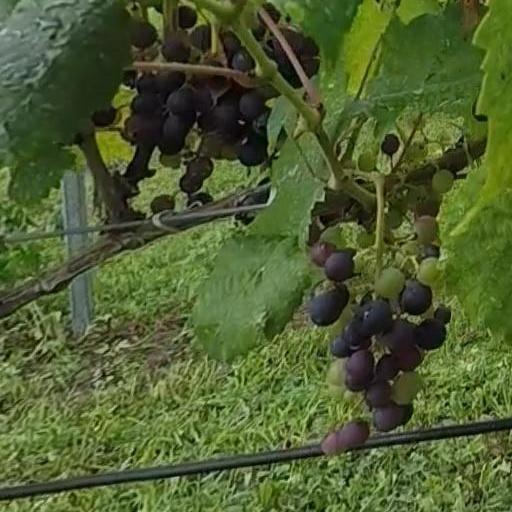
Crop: grape